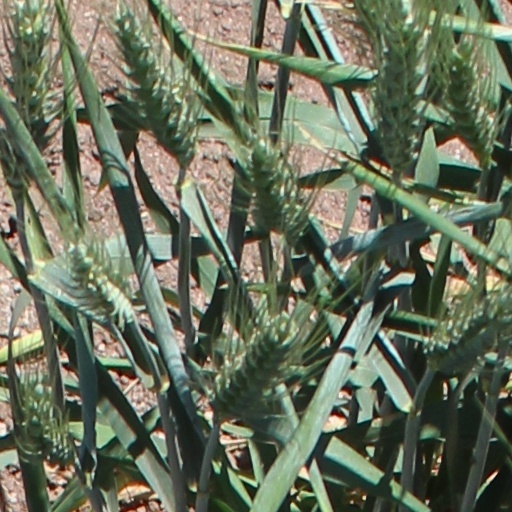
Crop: wheat